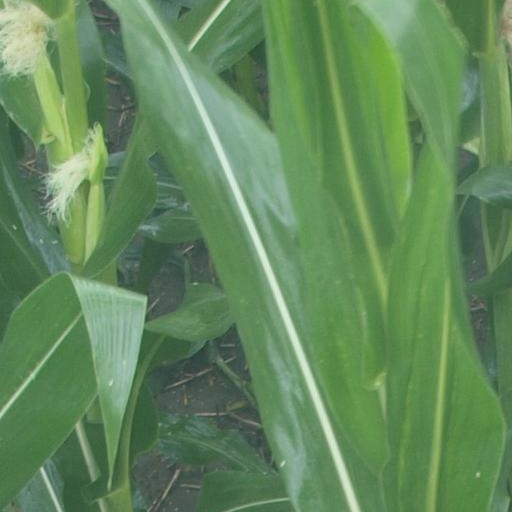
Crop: maize; corn